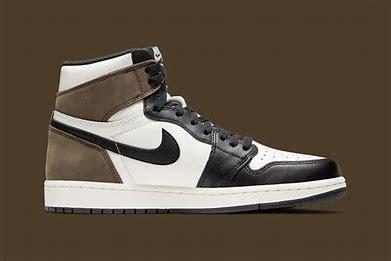
Brand: Jordan
Model: 1 OG